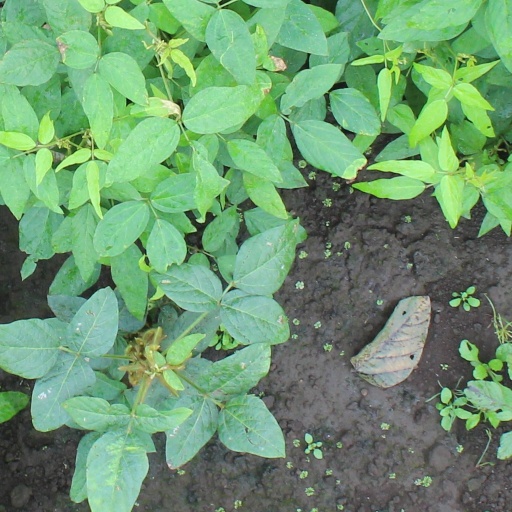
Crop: soybean